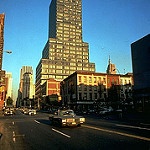
Label: non_damage_buildings_street